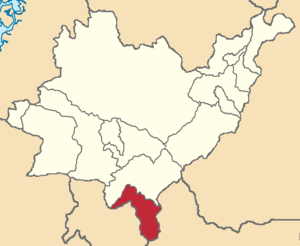
Oña est un canton d'Équateur situé dans la province d'Azuay.